Bert Hinkler

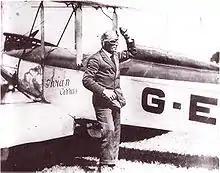
Hinkler and his Avro Avian

After the war, he worked as a test pilot for the aircraft manufacturer A.V. Roe in Southampton. The Australian Government offered £10,000 as a prize for the first flight to Australia; Hinkler entered, but his aeroplane crashed in Europe during a storm.